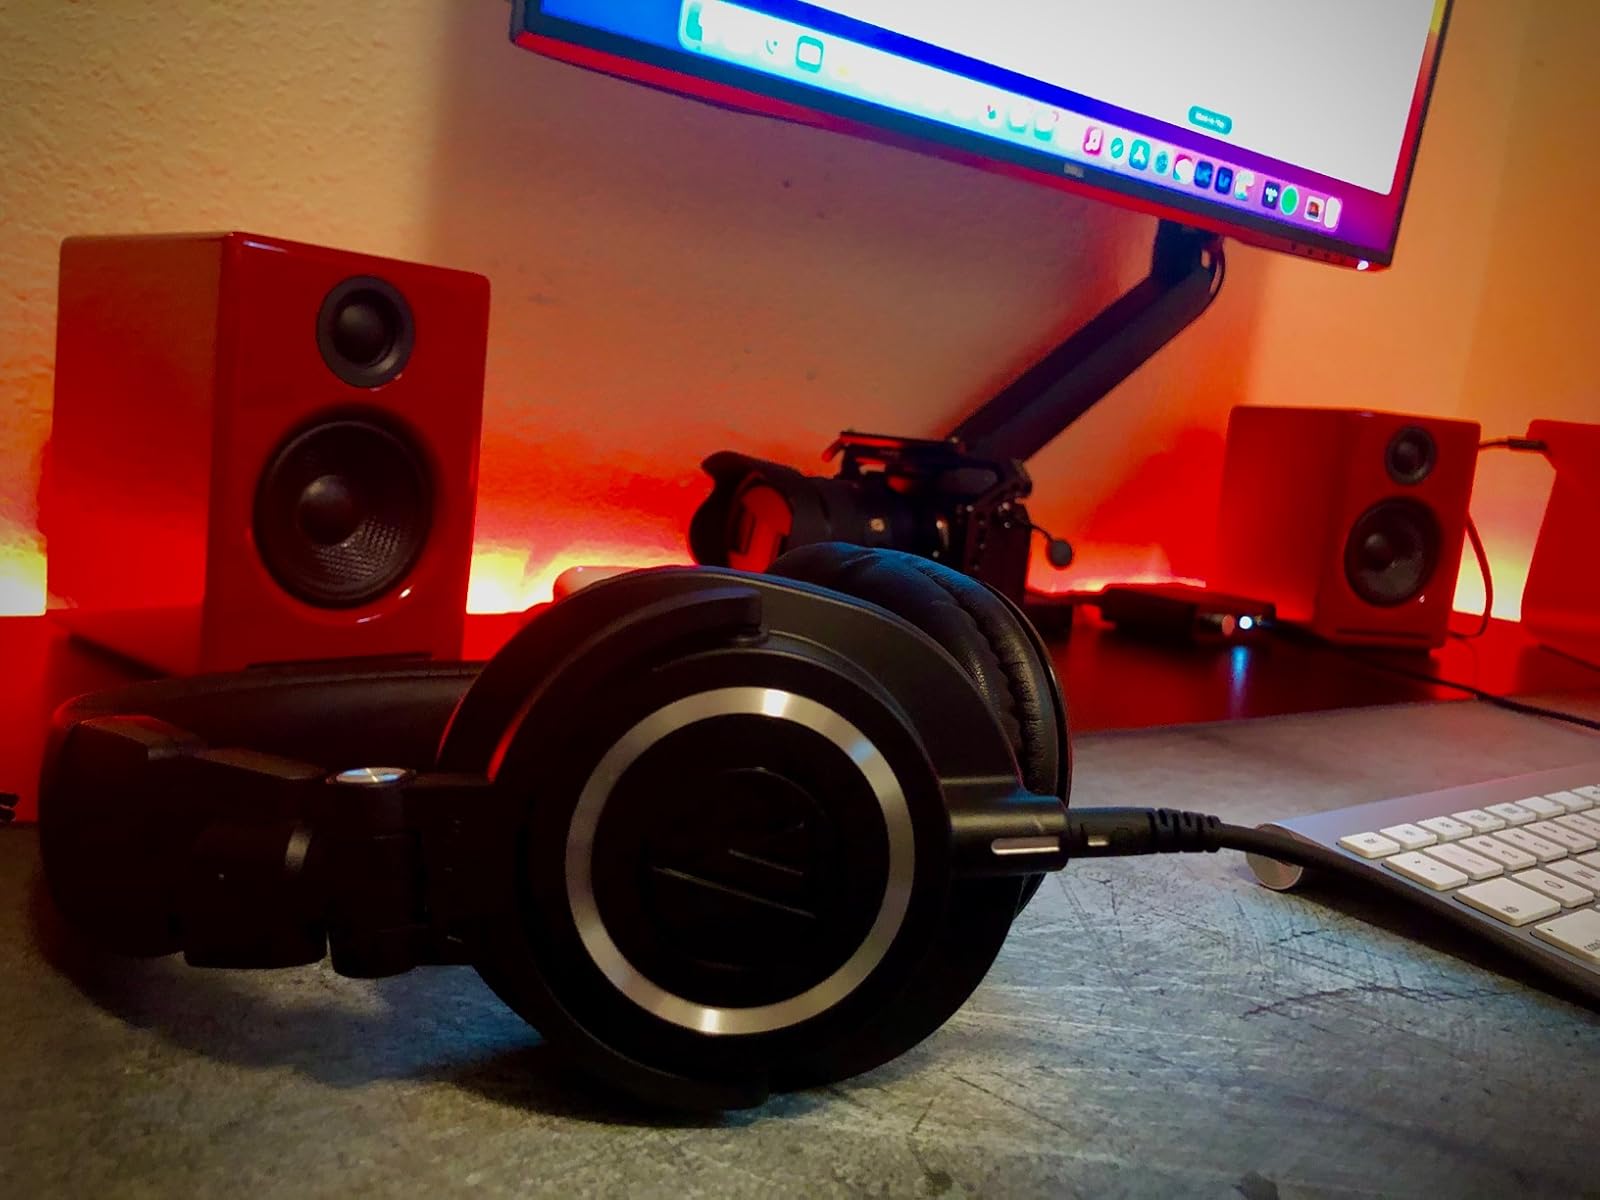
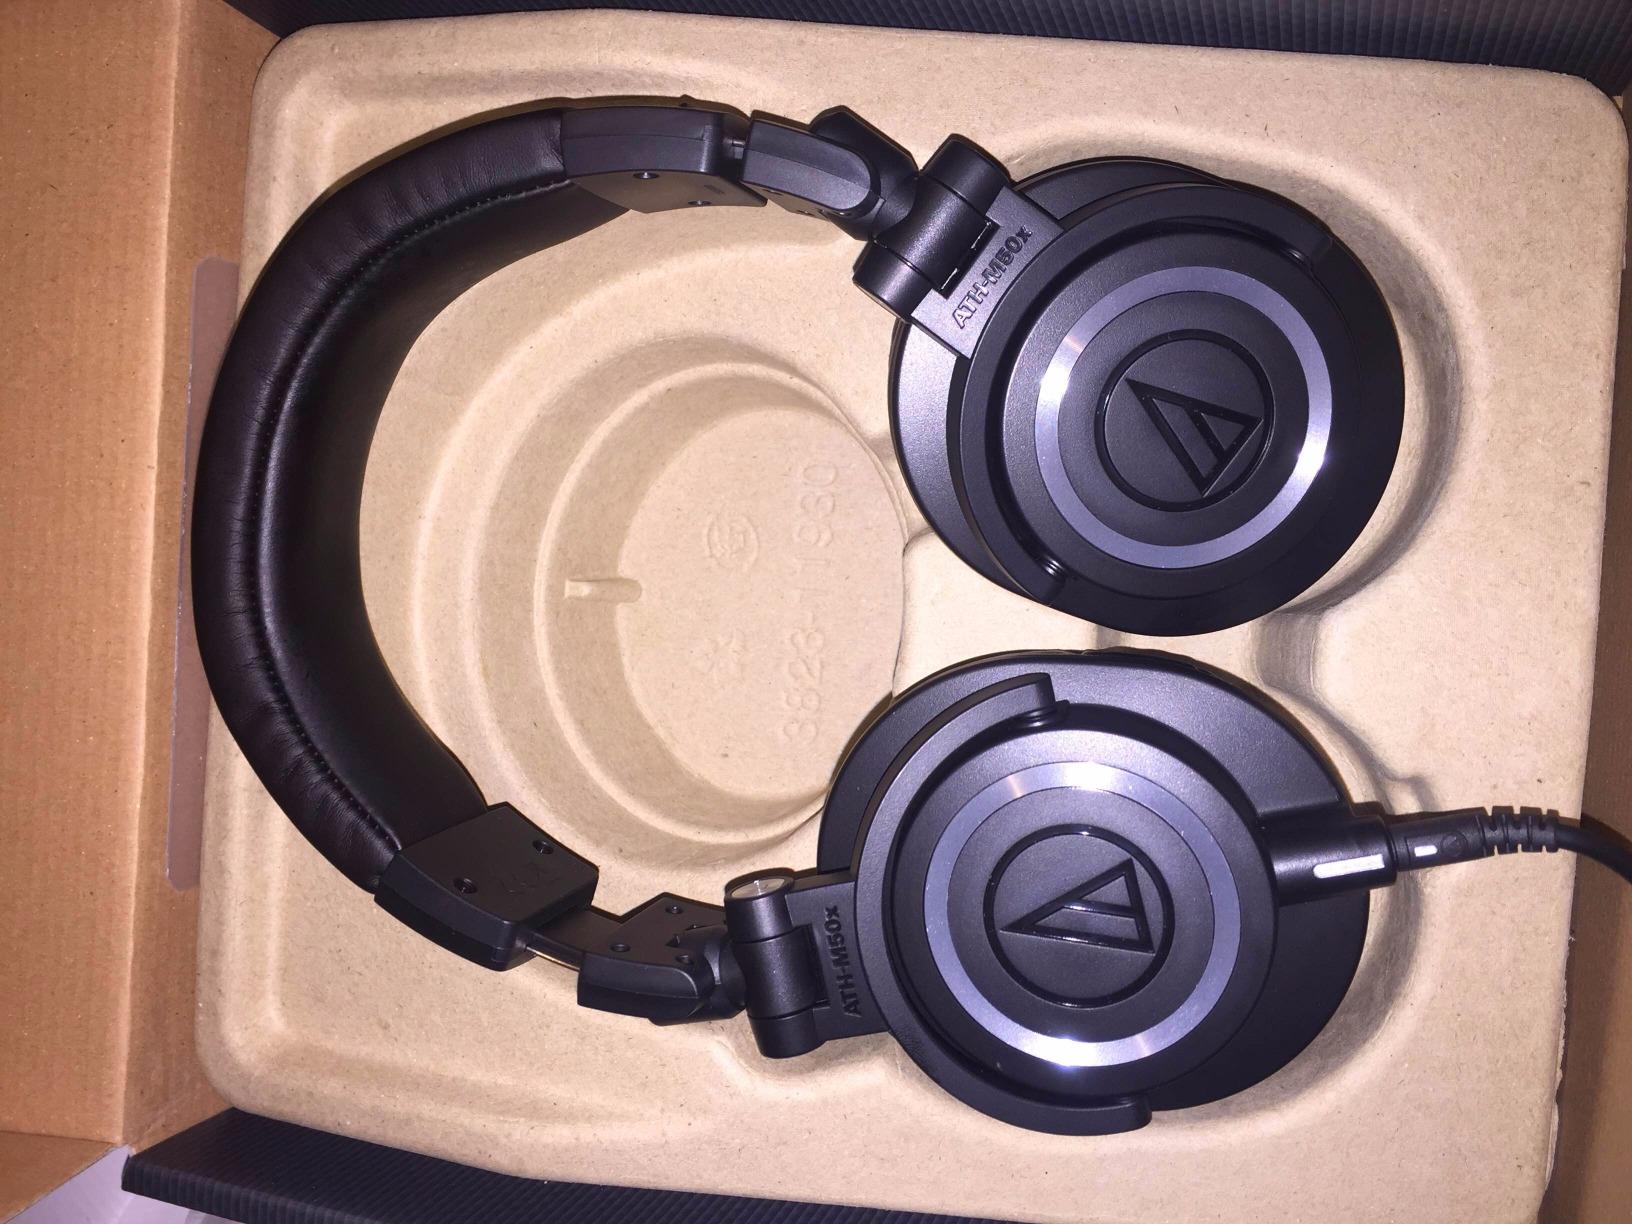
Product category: headphones
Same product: yes